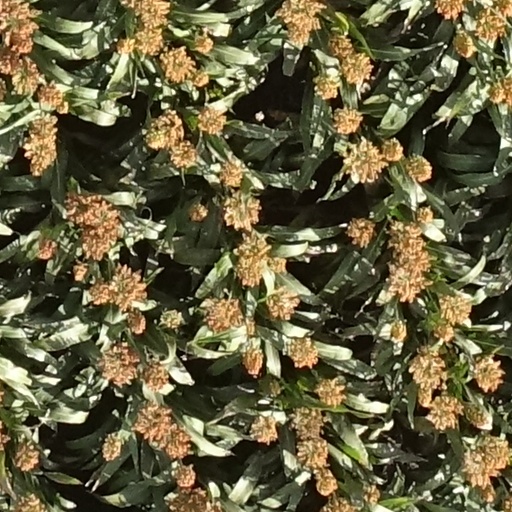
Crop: sorghum